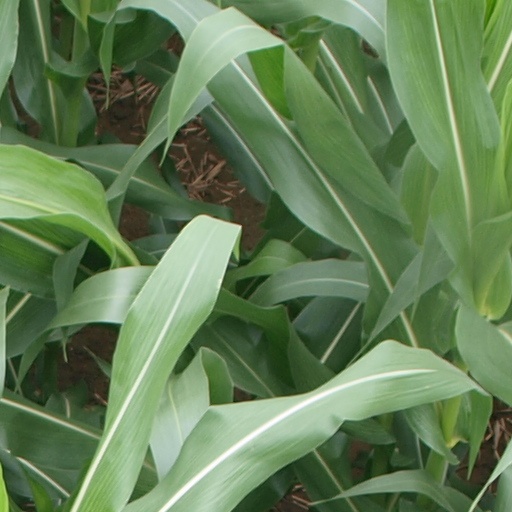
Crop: maize; corn